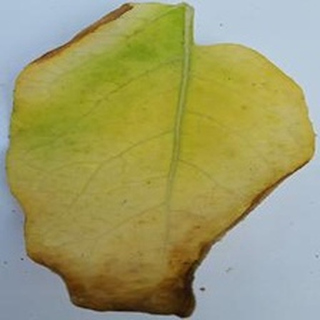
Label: potato_late_blight